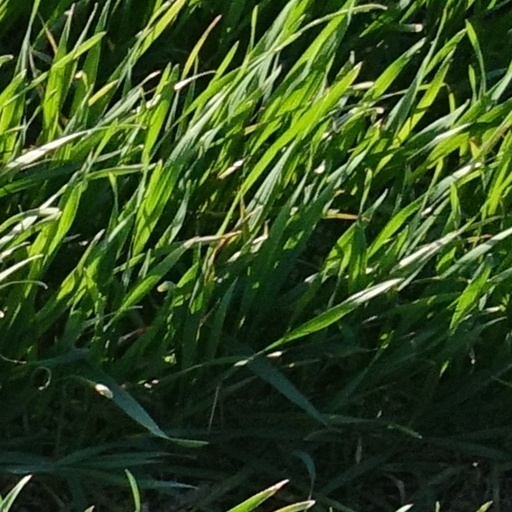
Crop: wheat